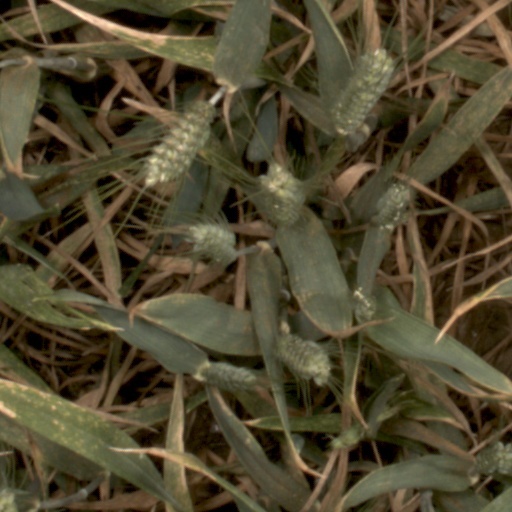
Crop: wheat